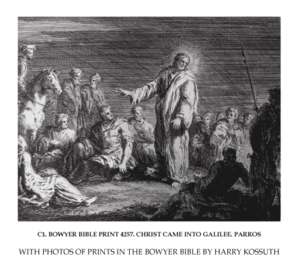
Le Retour de Jésus en Galilée est un épisode de la vie de Jésus qui apparaît dans trois des Évangiles Canoniques : Matthieu 4,12, Marc 1, 14 et Jean 4,1-3 et 4,43-45. Il concerne le retour de Jésus à Galillée après l'arrestation puis l'emprisonnement de Jean le Baptiste.